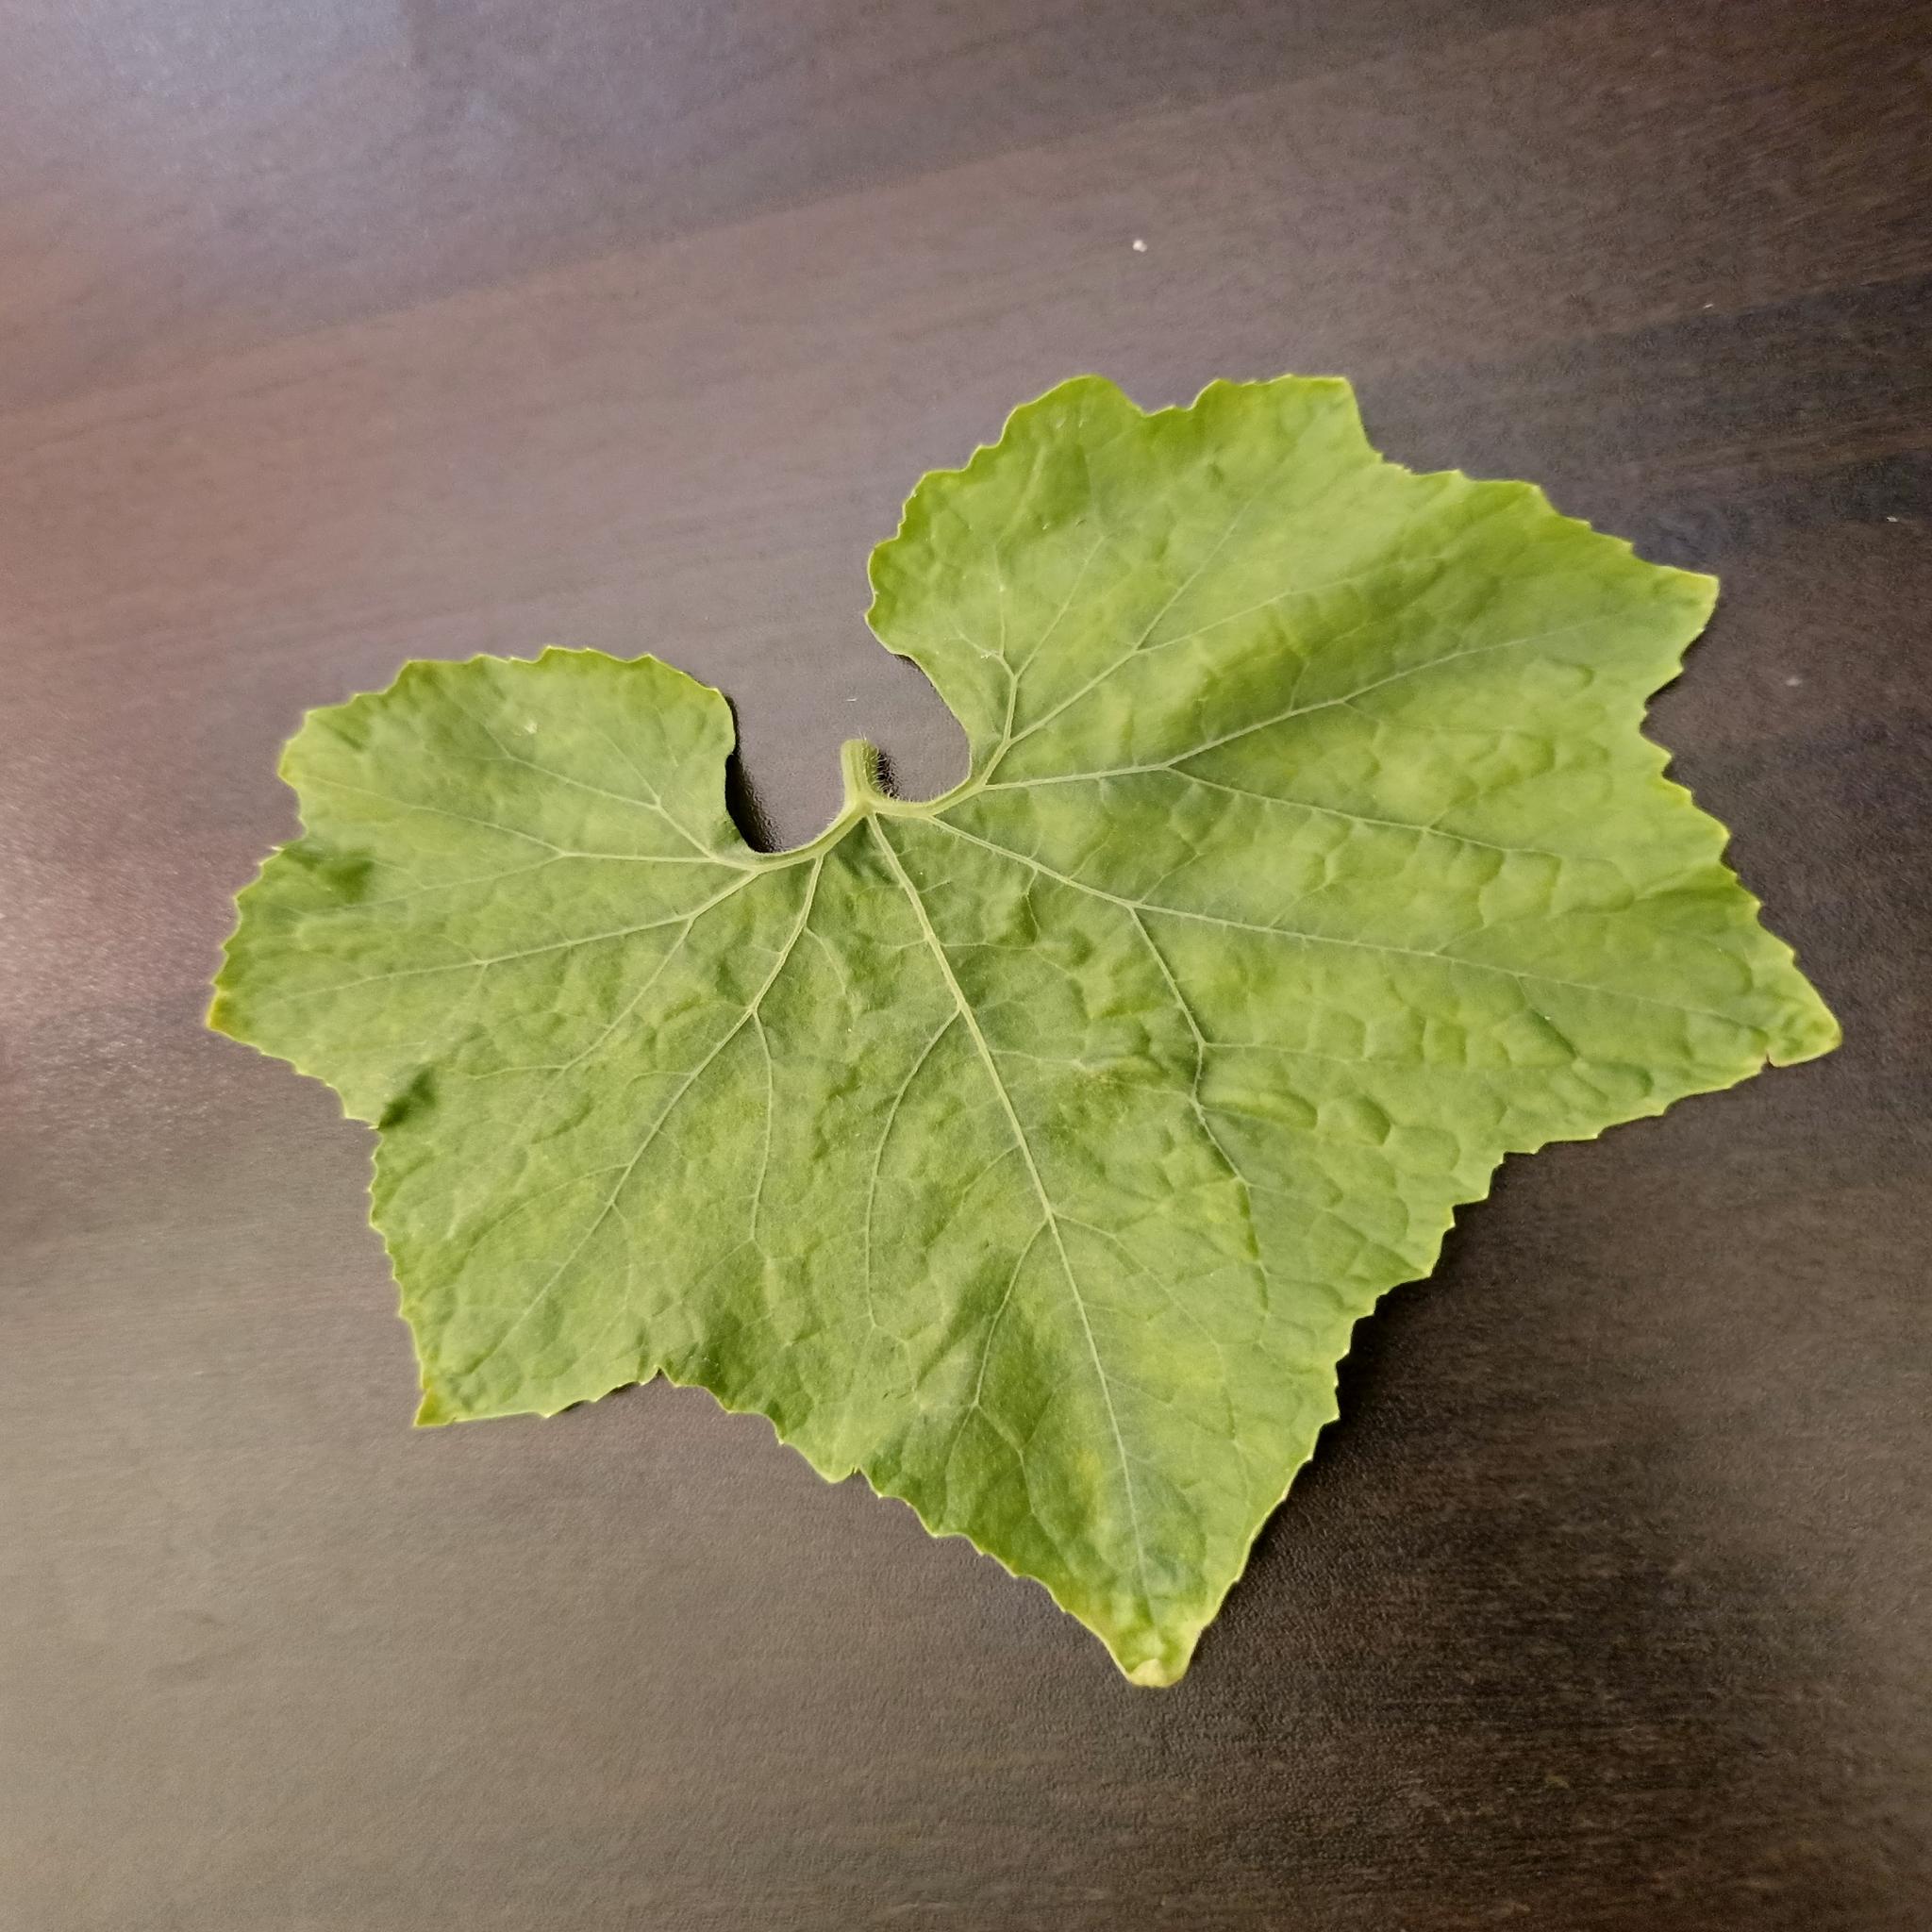
Label: Healthy